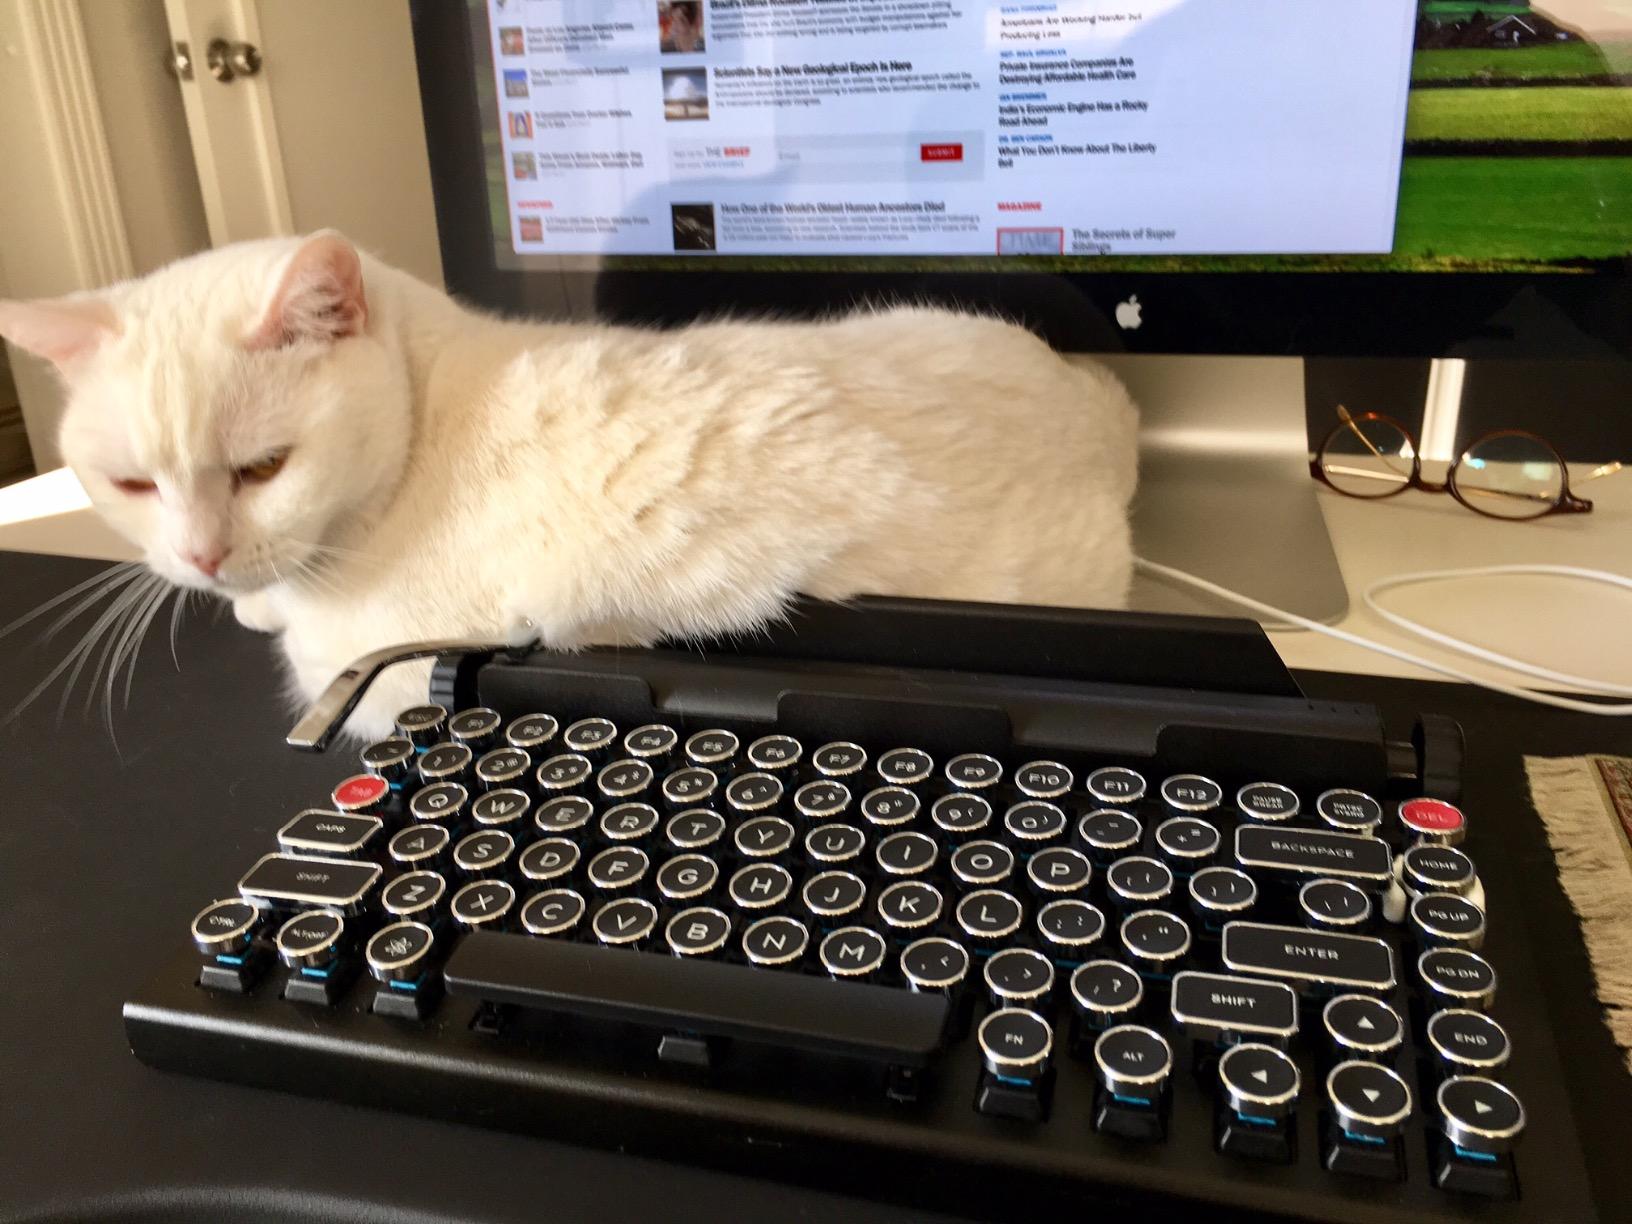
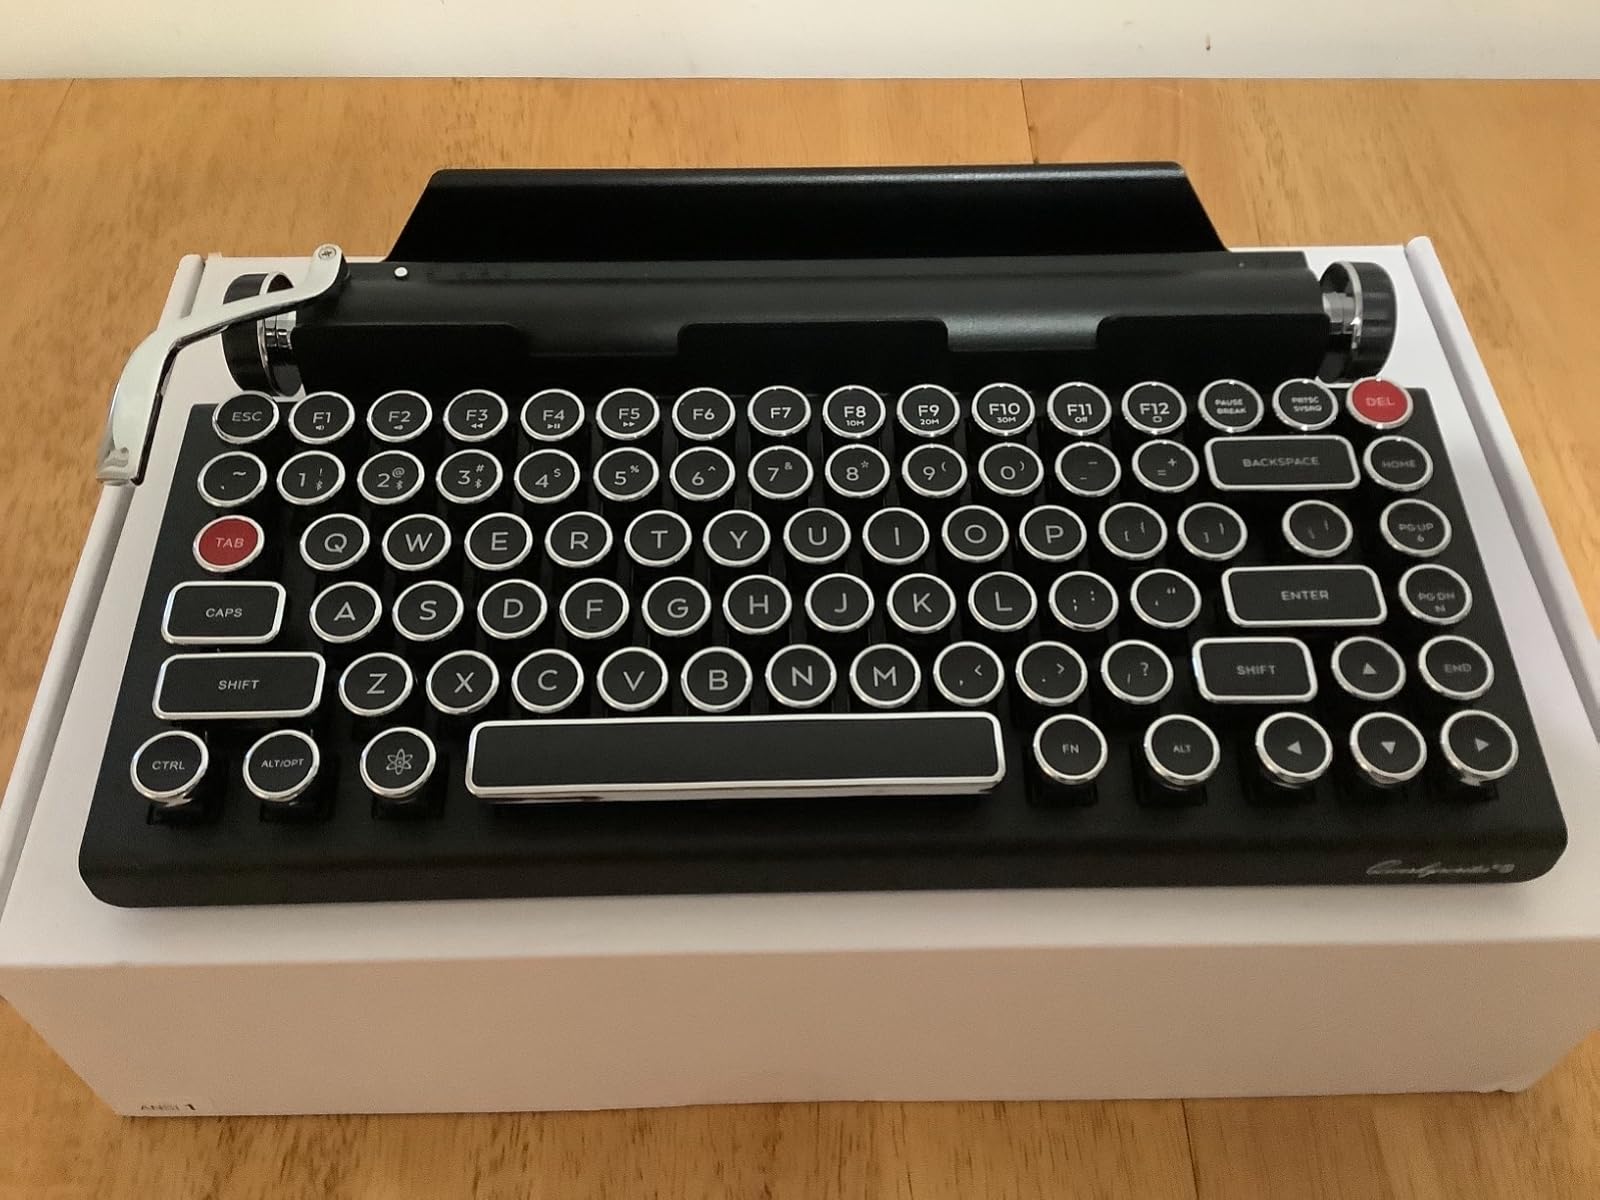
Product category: keyboard
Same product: yes